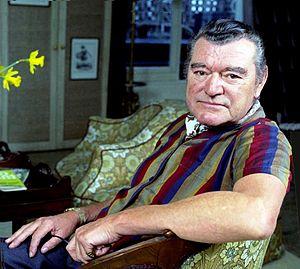
Jack Hawkins est un acteur et producteur britannique né le 14 septembre 1910 à Wood Green, mort le 18 juillet 1973 à Londres.